Human cytomegalovirus

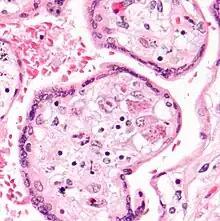
Micrograph of CMV placentitis. One cell in the image (centre) has the characteristic large nucleus with peri-nuclear clearing. Two cells (centre-right) have the characteristic (cytoplasmic) viral inclusion bodies (small pink globules). H&E stain.

CMV infection can be demonstrated microscopically by the detection of intranuclear inclusion bodies. On H&E staining, the inclusion bodies stain dark pink and are called "owl's eye" inclusion bodies.